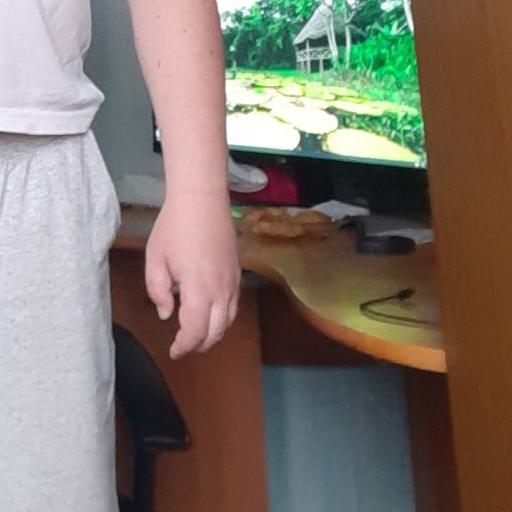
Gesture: no_gesture